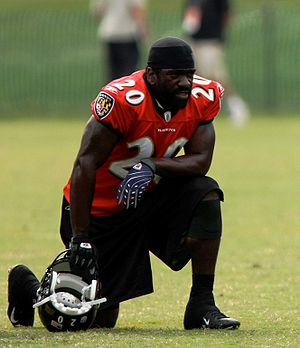
Ed Reed
Ed Reed
"Edward Earl ""Ed"" Reed Jr. er en tidligere amerikansk football-spiller. Han trak sig officielt tilbage i maj 2015. Han har spillet for Baltimore Ravens størstedelen af sin NFL-karriere, startende i 2002, og har siden da skaffet sig et omdømme som en af de bedste forsvarsspillere i ligaen.